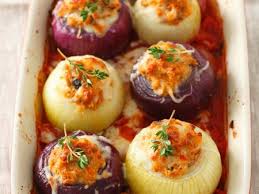
Waste category: biological